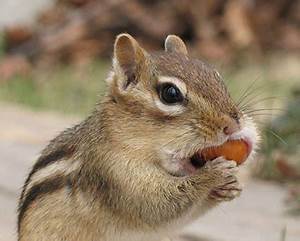
Label: squirrel